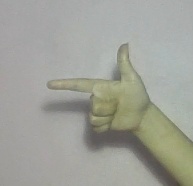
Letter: yaa